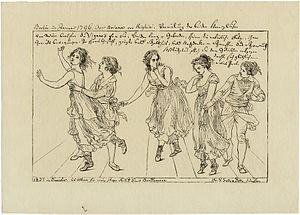
Salvatore Viganò est un danseur et chorégraphe italien né à Naples le 25 mars 1769 et mort à Milan le 10 août 1821.